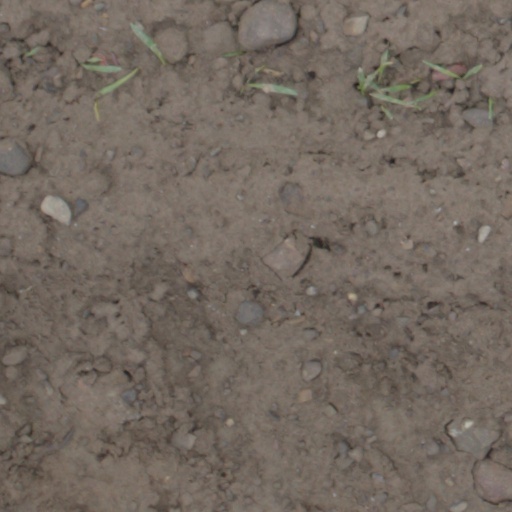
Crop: wheat